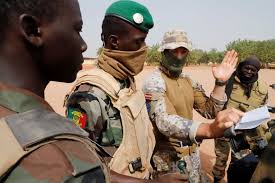
Label: Self Propelled Artillery